Uzen-Takamatsu Station

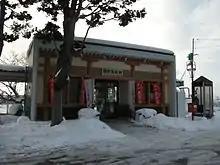
Uzen-Takamatsu Station in Winter

Uzen-Takamatsu Station is served by the Aterazawa Line and is located from the start of the line at , and from . The preceding station of is away and the following station of is away.